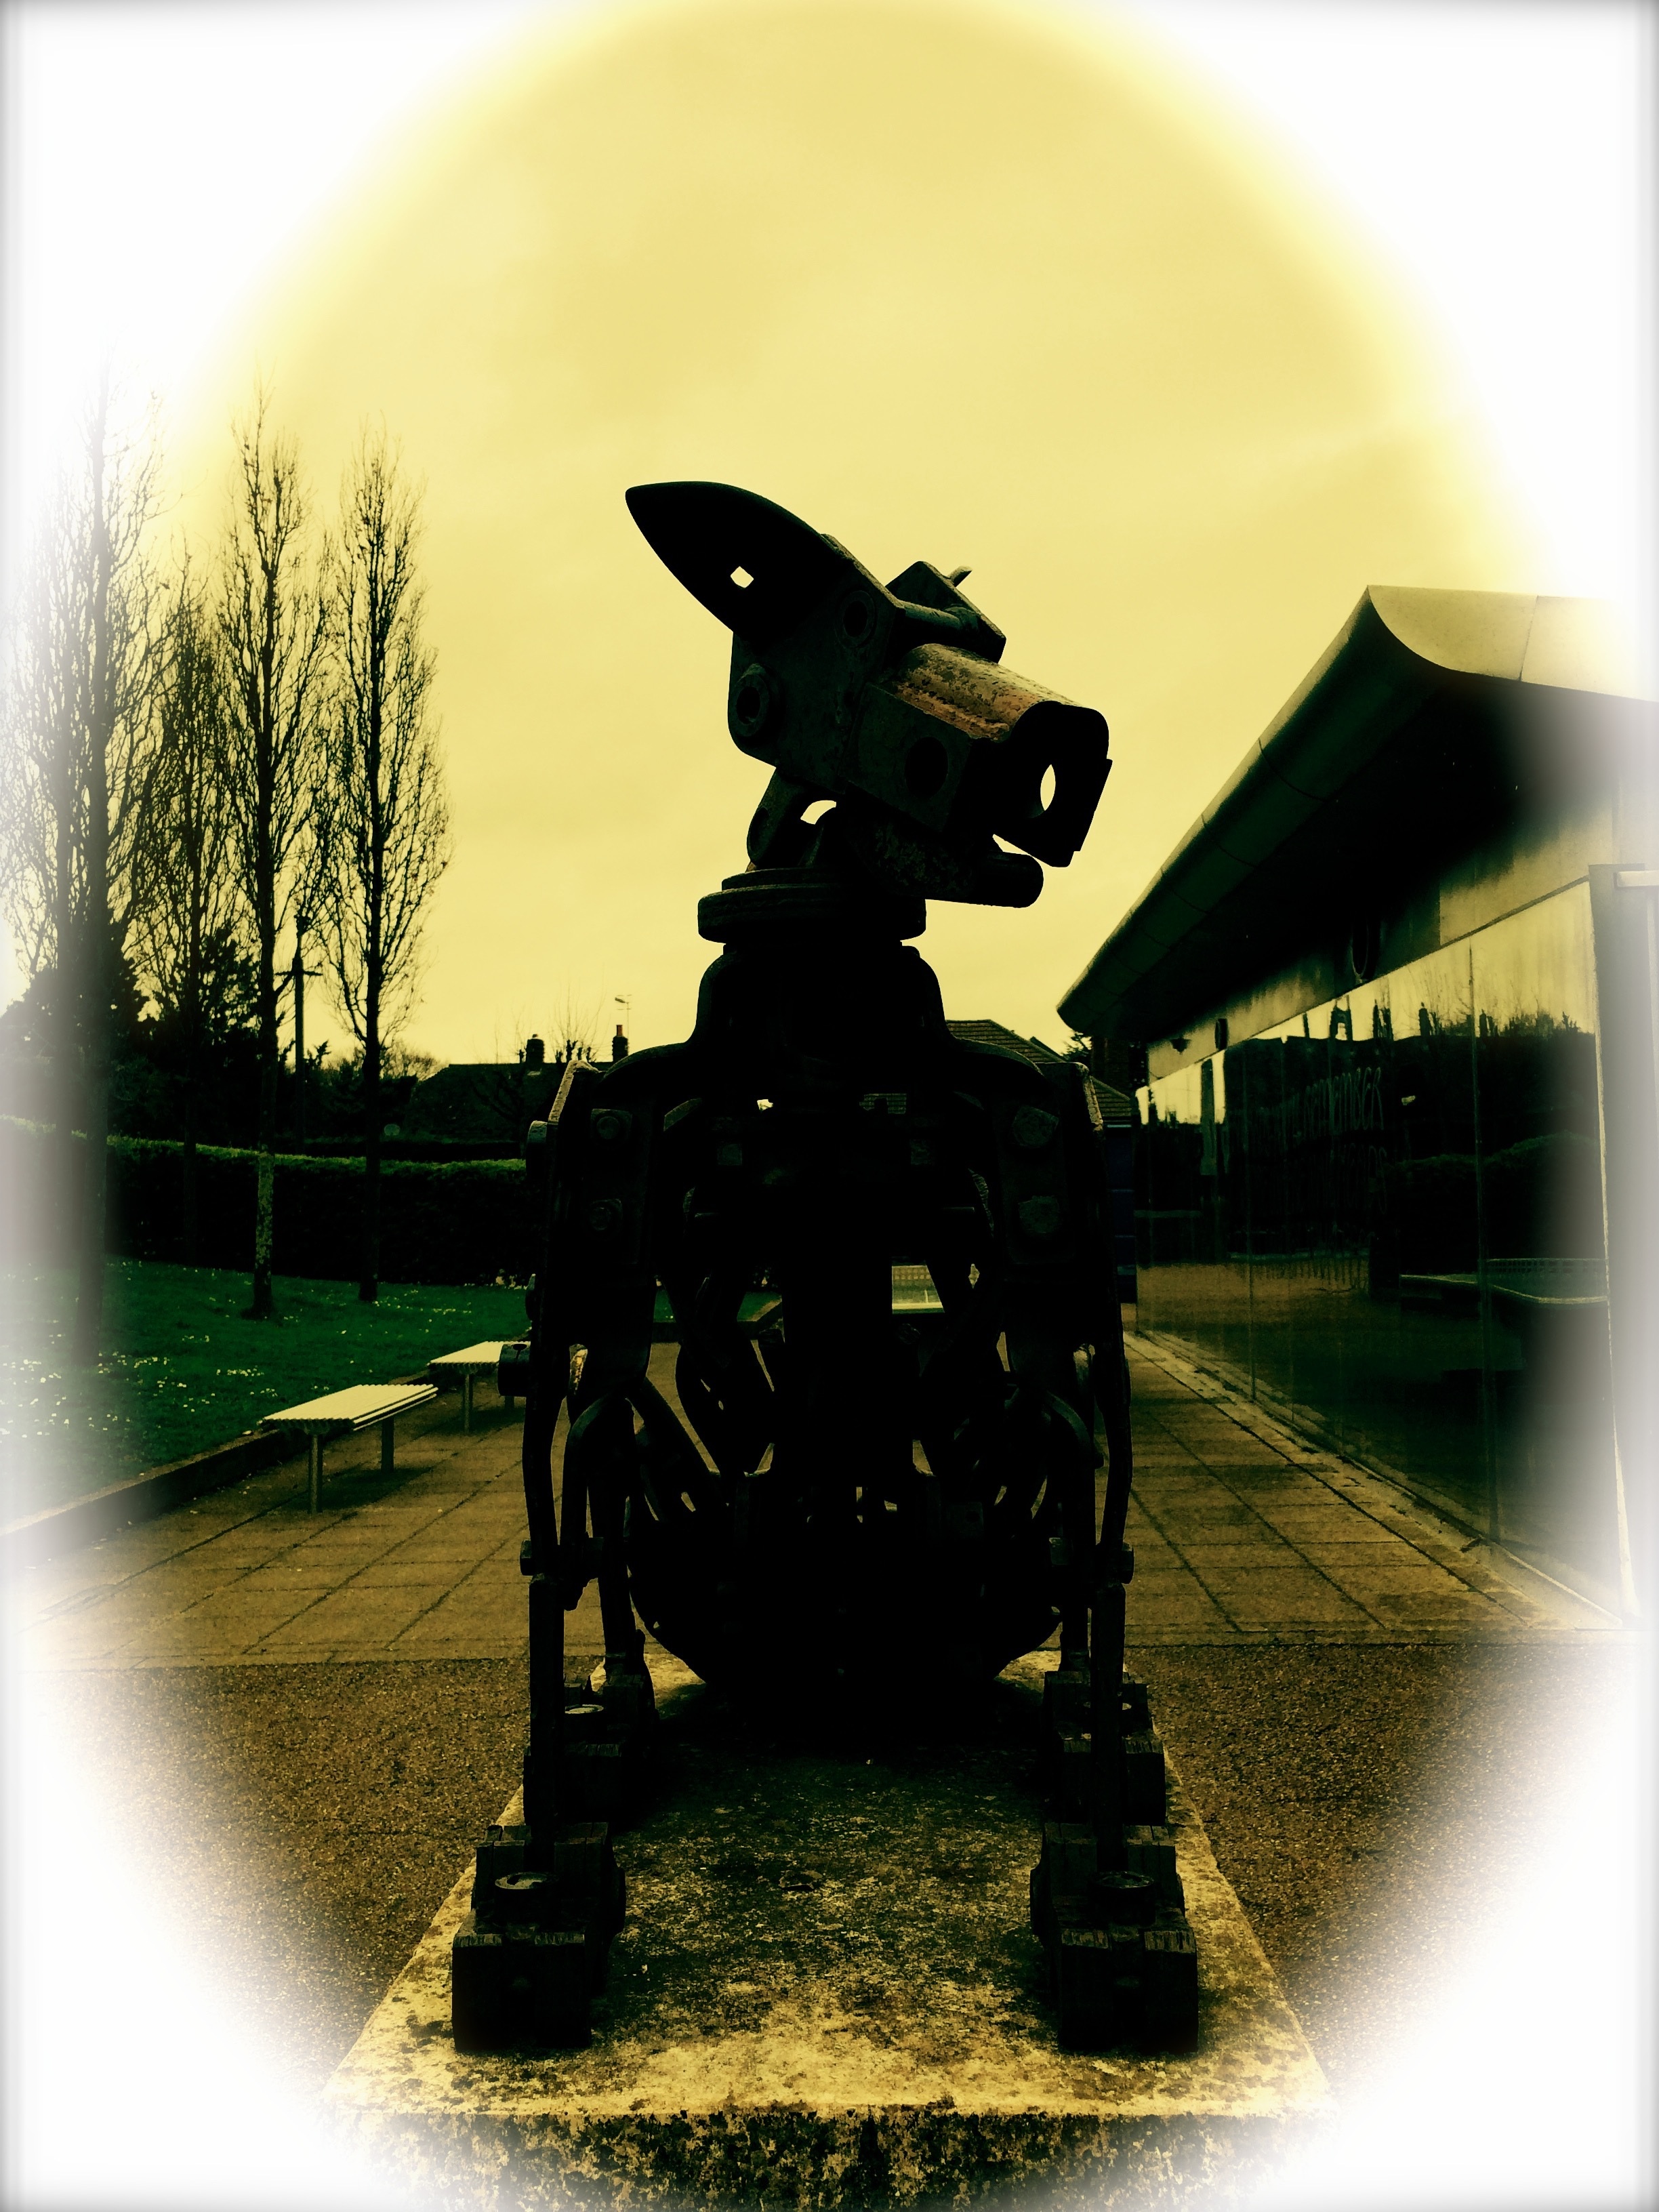
silhouette, monument, statue, sculpture, art, illustration, photograph, image